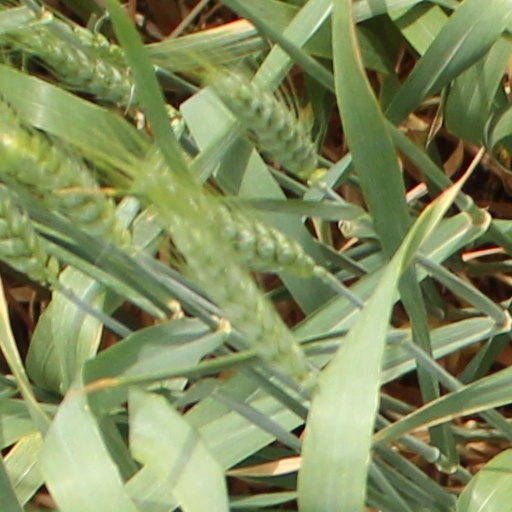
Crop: wheat